Deepwater Horizon oil spill

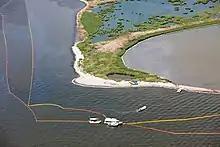
Oil containment boom used in an attempt to protect barrier islands

Containment booms stretching over were deployed, either to corral the oil or as barriers to protect marshes, mangroves, shrimp/crab/oyster ranches or other ecologically sensitive areas. Booms extend above and below the water surface and were effective only in relatively calm and slow-moving waters. Including one-time use sorbent booms, a total of of booms were deployed. Booms were criticized for washing up on the shore with the oil, allowing oil to escape above or below the boom, and for ineffectiveness in more than three- to four-foot (90–120 cm) waves.